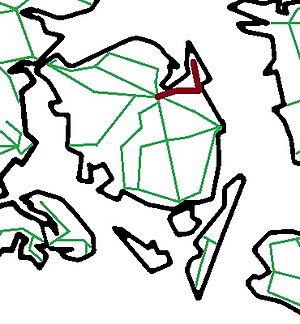
Odense-Kerteminde-Martofte Jernbane
Banens placering
Odense-Kerteminde-Martofte Jernbane – eller Kertemindebanen – var en dansk privatbane, der startede som Odense-Kerteminde-Dalby Jernbane og senere blev forlænget fra Dalby til Martofte.